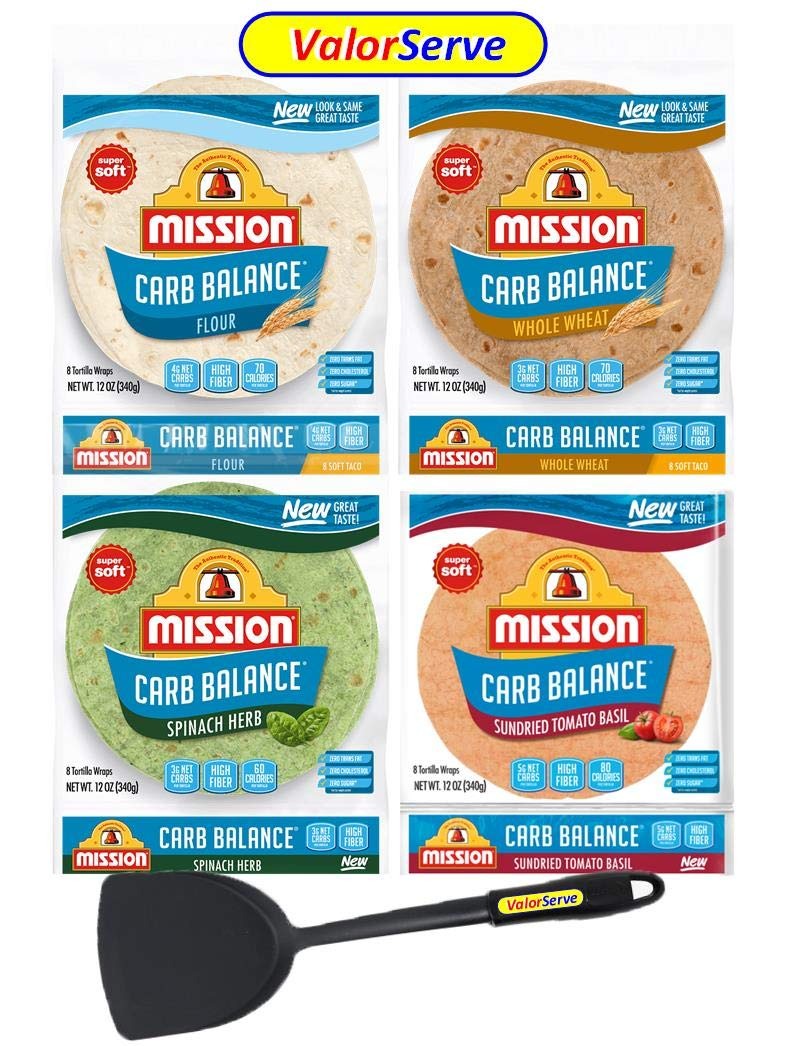
Item Name: Mission Foods Co, Mission Tortilla Wraps Sundried Tomato Basil Super Soft, 8 Count
Bullet Point 1: GUILT FREE ENJOYMENT- Low carb and great taste are taken to the extreme with these Mission Carb Balance Tortillas. Just 3-5g net carbs and zero cholesterol per serving, these fiber-filled, low carb tortillas can make any of your favorite meals Better For You.
Bullet Point 2: DELICIOUS FLAVORS – Four unique flavors are included in each order. You are sure to love these healthy tortilla wraps. Each order contains Flour, Whole Wheat, Spinach Herb, and Sundried Tomato Basil.
Bullet Point 3: VERSATILE MEAL OPTIONS - Great tasting and totally versatile, these tortillas are an excellent way to keep the carbs away. These tasty tortillas can be utilized for a variety of different recipes including soft tacos, quesadillas, burritos, wraps, empanadas, and more!
Bullet Point 4: FLEXIBLE ValorServe SPATULA FOR EASY FLIPPING - Ultra thin and flexible blade slides easily under food, perfect for flipping your Quesadillas
Product Description: 5 g net carbs per tortilla. 80 calories per tortilla. Zero sugar (not for weight control). High fiber. Zero trans fat. Zero cholesterol. New. Great taste! The authentic tradition. We've added flavorful sundried tomato and basil to our already delicious lower carb, high fiber tortilla wraps to bring you a tasty new twist that you can feel great about eating! Cutting carbs doesn't mean cutting back on great taste, especially with our Carb Balance Sundried Tomato Basil tortilla wraps. Packed full of authentic Mission flavor and the highest quality ingredients, these soft tortilla wraps will add a tasty twist to all your recipes. So get wrapping and enjoy them anytime! missionfoods.com. On social media too! Facebook. Instagram. Twitter. (at)MissionFoodsUS. Questions or comments? 1-800-600-8226. Weekdays 9:00 am to 5:00 pm central time. For great recipe ideas, questions & comments, visit: missionfoods.com.
Value: 48.0
Unit: Ounce

Price: 10.99